United States Army Acquisition Corps

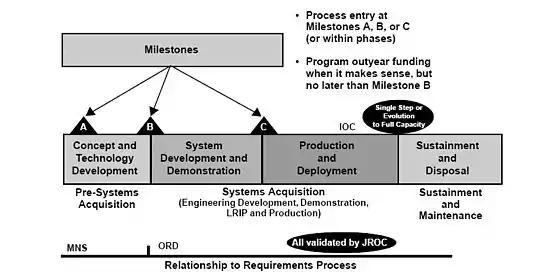
DoD (2007) Acquisition process denoting Milestones A, B, C along a timeline. When a milestone has been met, the triangle then points downward, at this time. Otherwise the milestone is planned, but not yet met at this time.

Before a prototype can become a Program of Record, the Army has determined that prototype has a desired capability.